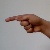
The image shows a hand gesture representing the letter 'G' in Indian Sign Language.